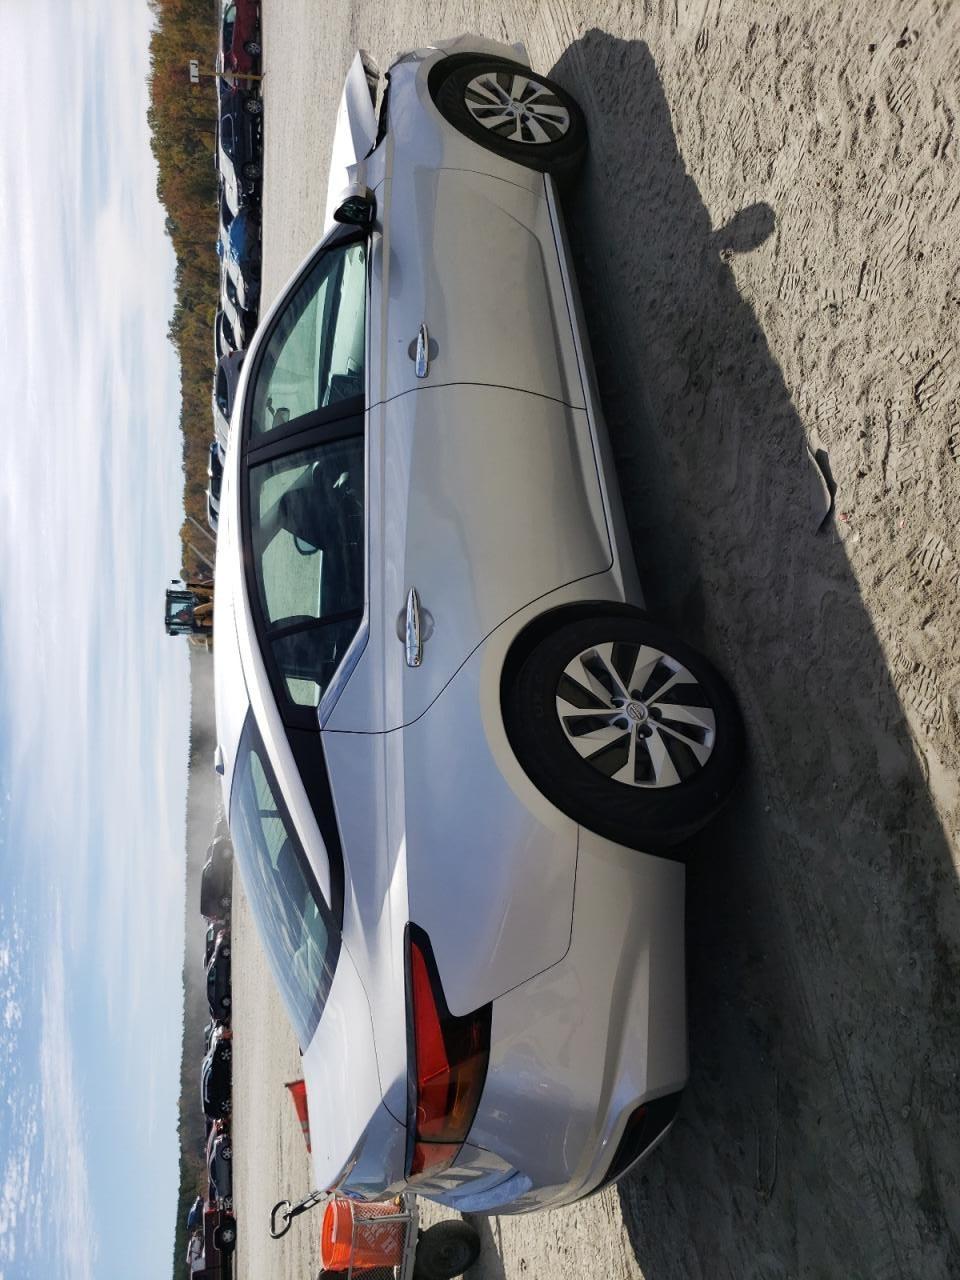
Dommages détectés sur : capot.
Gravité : mineur